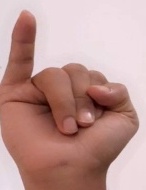
ASL sign: I